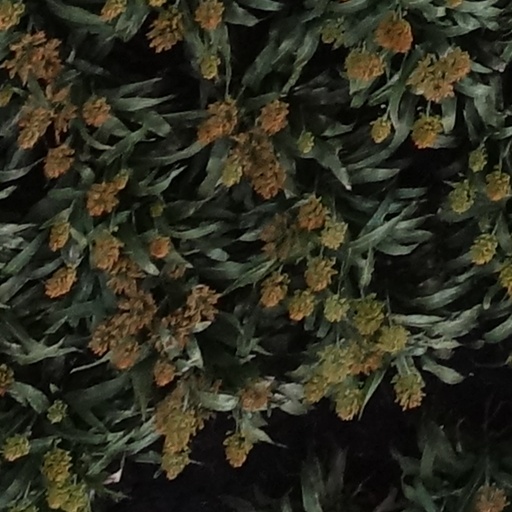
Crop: sorghum